West Coast Main Line

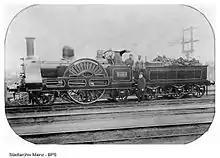
3020 Cornwall, an early LNWR express locomotive (built 1847, as pictured circa 1890)

The first stretch of what is now the WCML was the Grand Junction Railway connecting the Liverpool and Manchester Railway to Birmingham, via , , and , opening in 1837. The following year the London and Birmingham Railway was completed, connecting to the capital via , and the Watford Gap. The Grand Junction and London and Birmingham railways shared a Birmingham terminus at Curzon Street station, so that it was now possible to travel by train between London, Birmingham, Manchester and Liverpool. These lines, together with the Trent Valley Railway (between Rugby and Stafford, avoiding Birmingham) and the Manchester and Birmingham Railway (Crewe–Manchester), amalgamated operations in 1846 to form the London and North Western Railway (LNWR). Three other companies, the North Union Railway (Parkside–Wigan–Preston), the Lancaster and Preston Junction Railway and the Lancaster and Carlisle Railway, completed a through route to by the end of 1846, these were later absorbed by the LNWR.